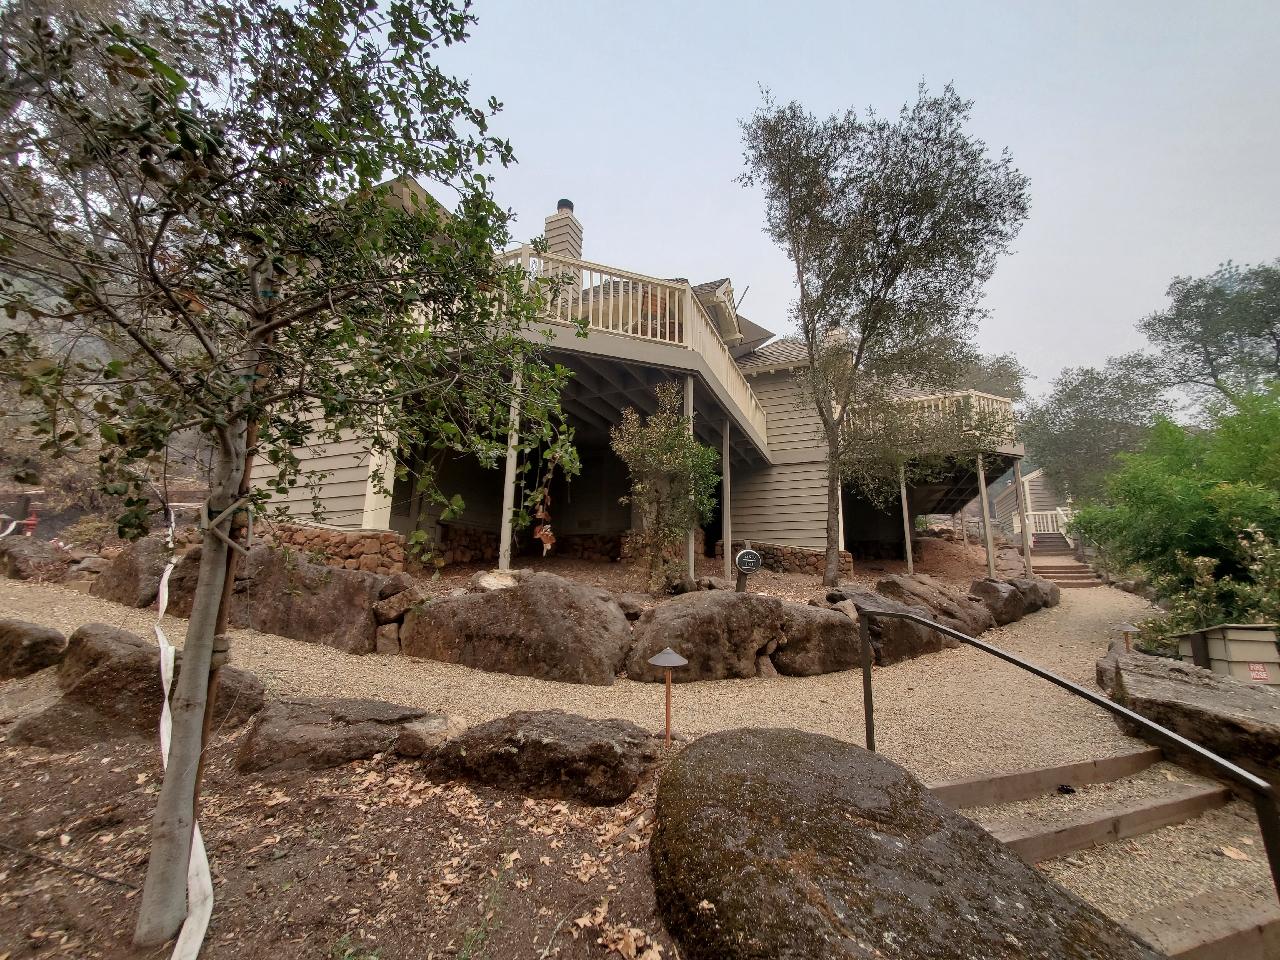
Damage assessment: affected